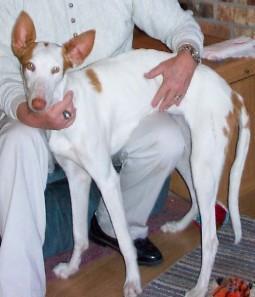
Ibizan_hound